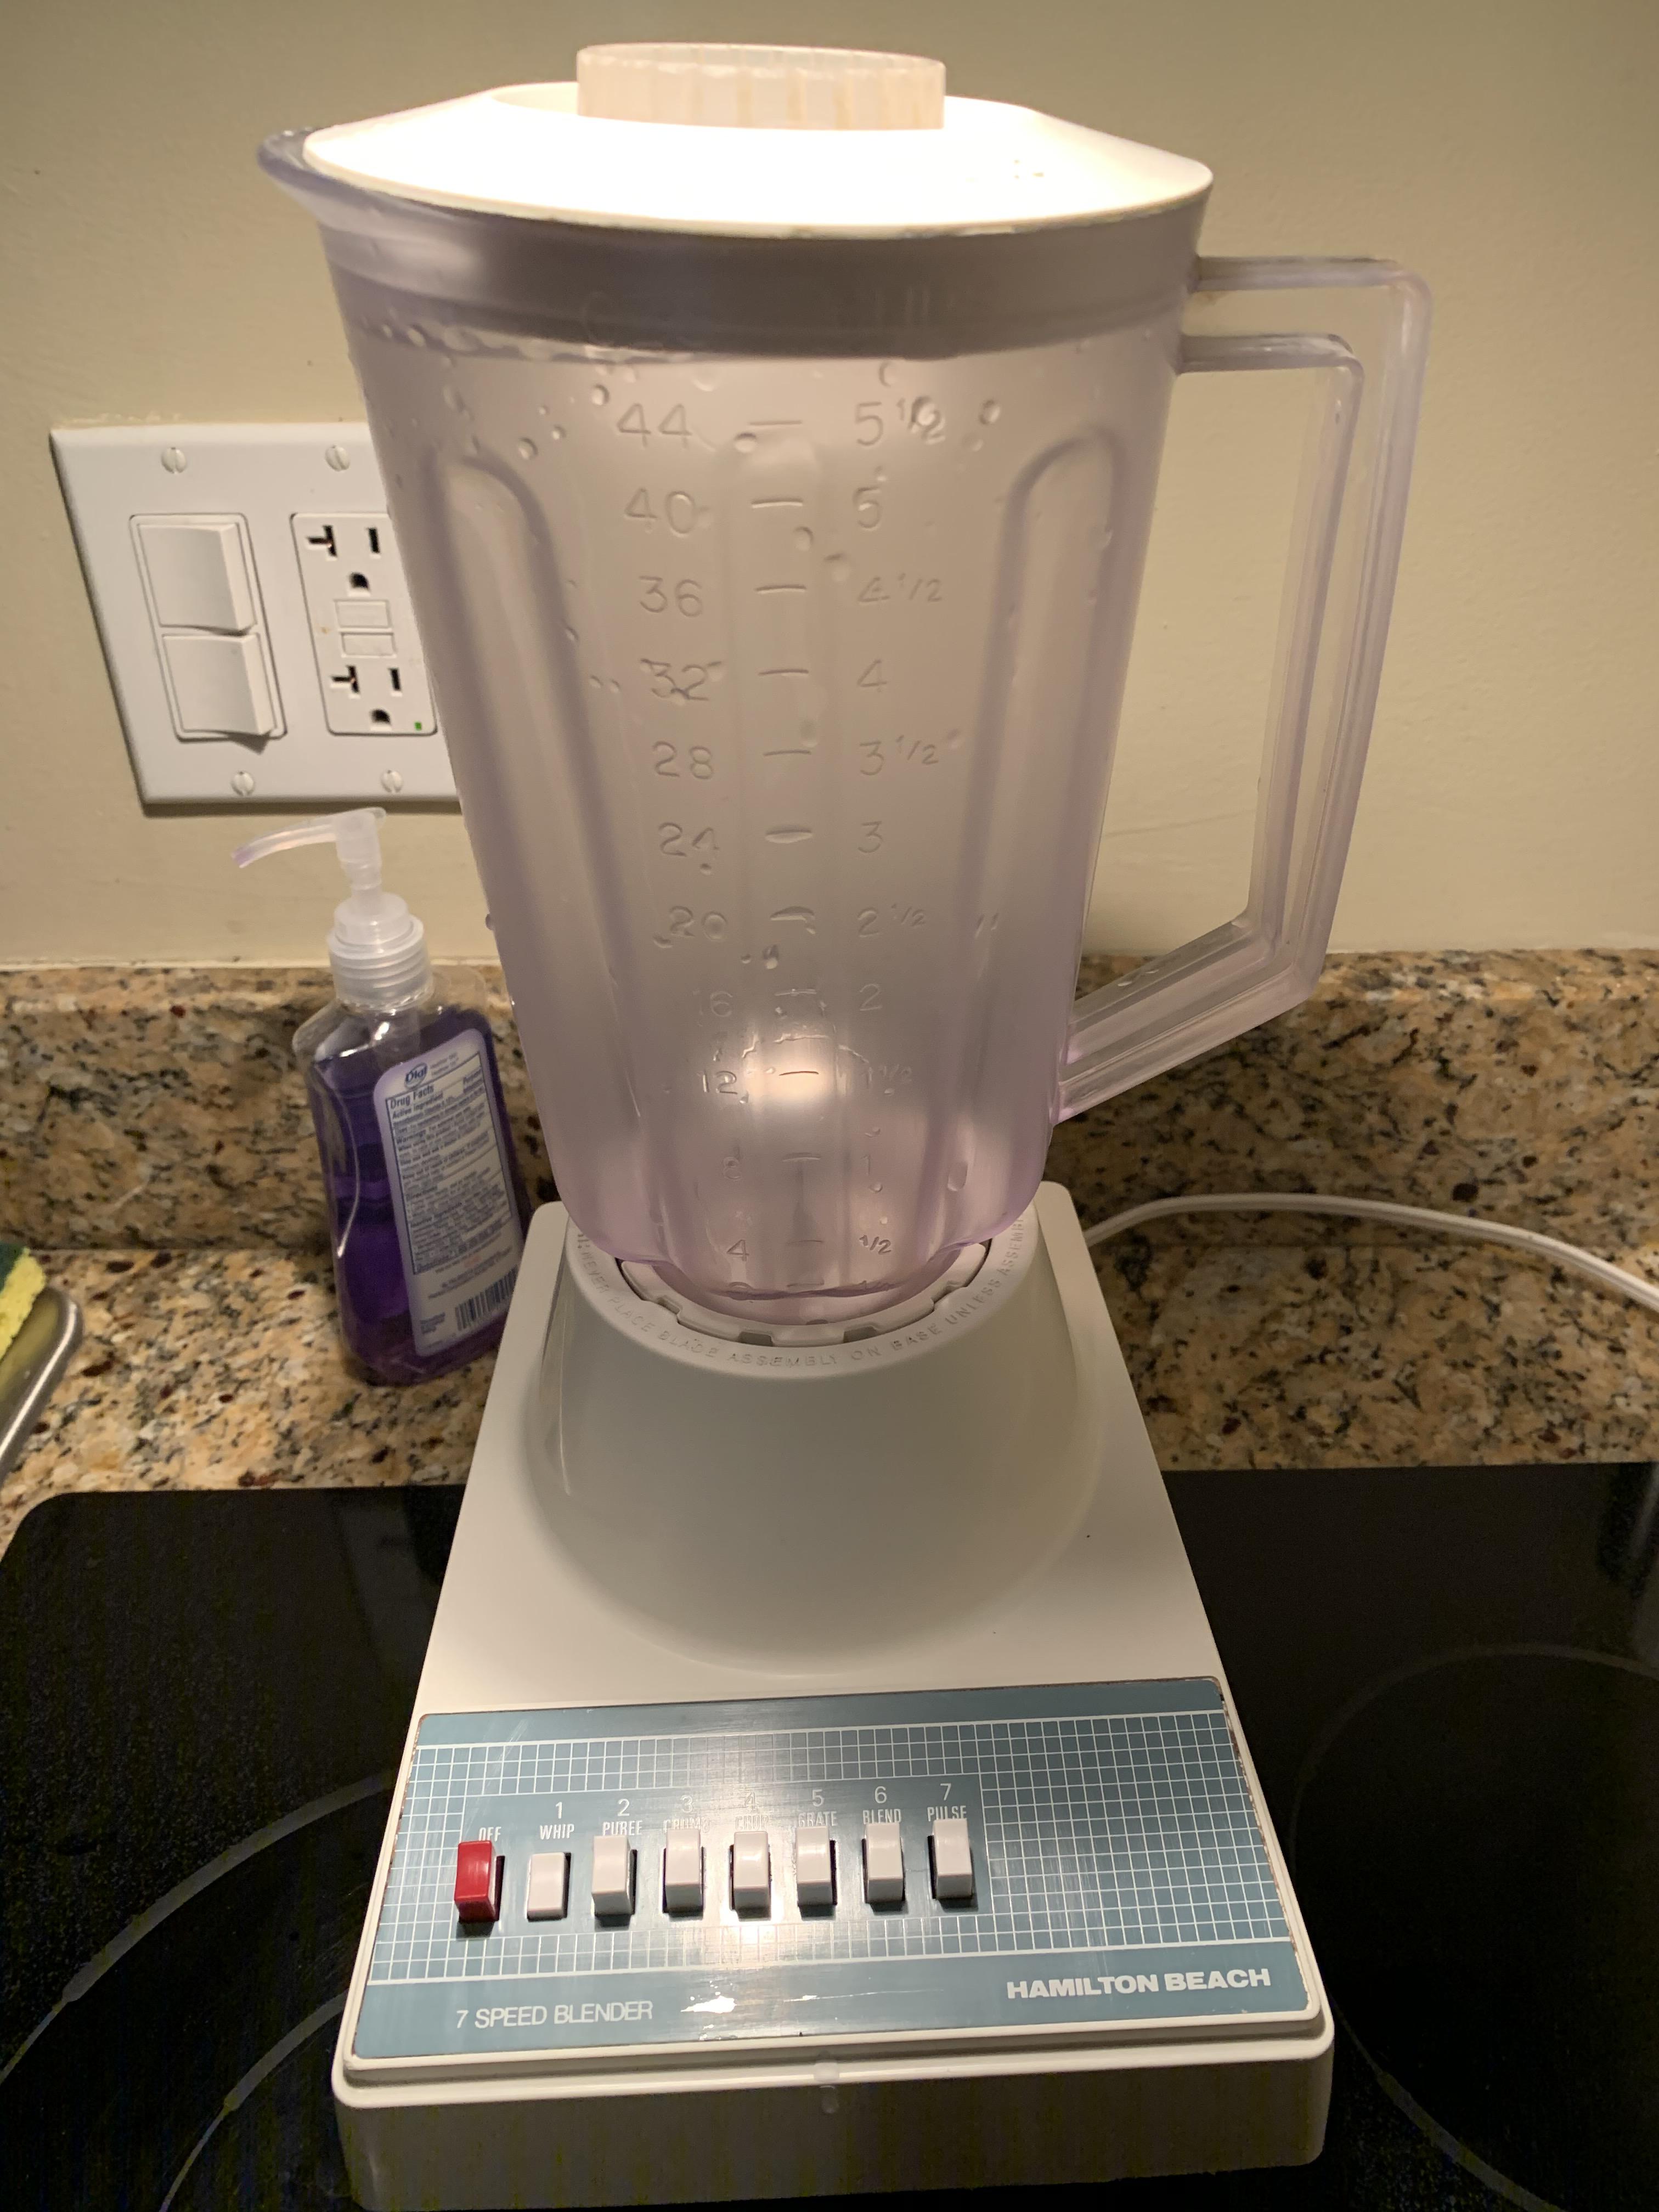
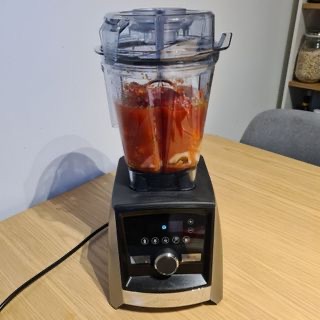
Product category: items_blender
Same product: no